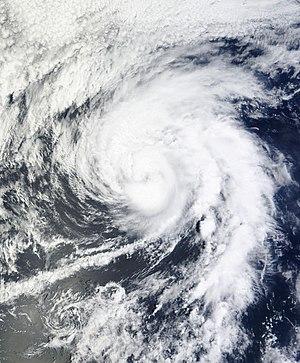
La saison cyclonique 2012 dans l'océan Pacifique nord-est est une saison des cyclones tropicaux débutant officiellement le 15 mai 2012 dans le Nord-Est de l'océan Pacifique, bien que la première tempête tropicale nommé Aletta se soit formée un jour plus tôt. La saison devait officiellement démarrer le 1ᵉʳ juin 2012 au nord du Pacifique, et la saison devrait officiellement se terminer le 30 novembre 2012.